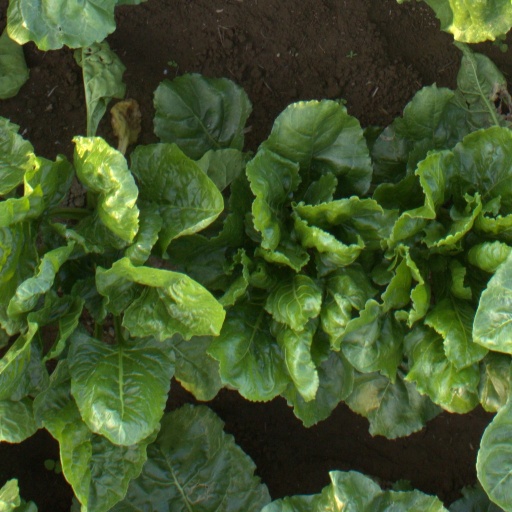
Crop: sugar beet